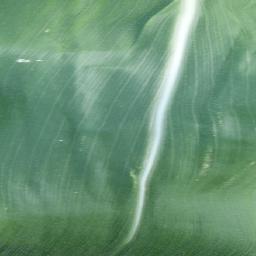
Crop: corn
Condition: (maize)_healthy